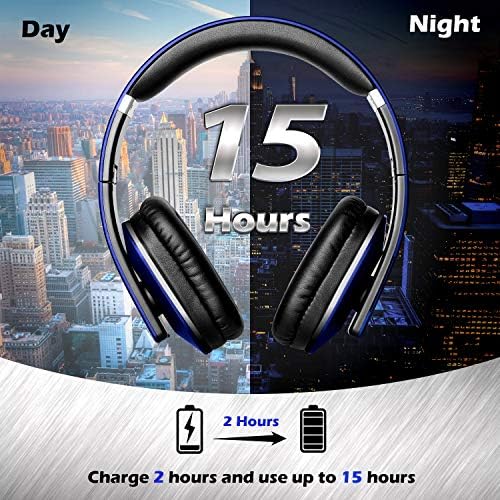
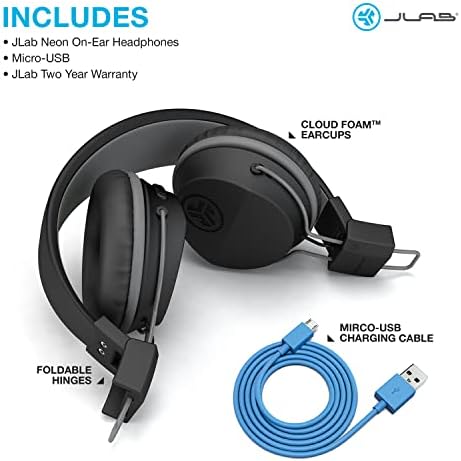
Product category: headphones
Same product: no